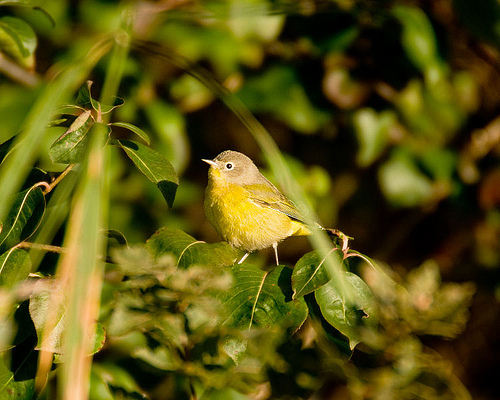
a small round bird with a yellow belly and tan crown.
the small bird has two colors yellow and brown, the head and wings are brown and the body is yellow.
this little bird has mostly solid yellow plumage with a small bill and black eyes with white eyering.
a small plump bird with a yellow belly, and a brown head.
a tiny bird with yellow body and a really small bill.
this bird is yellow with grey and has a very short beak.
this is a small bird with a mostly yellow body and a brown head tail and wings.
a small bird with a yellow belly and breast and short, pointed beak.
the bird has a small bill, yellow belly and green back.
this bird has a yellow crown, yellow primaries, and a yellow belly.
Species: Nashville Warbler